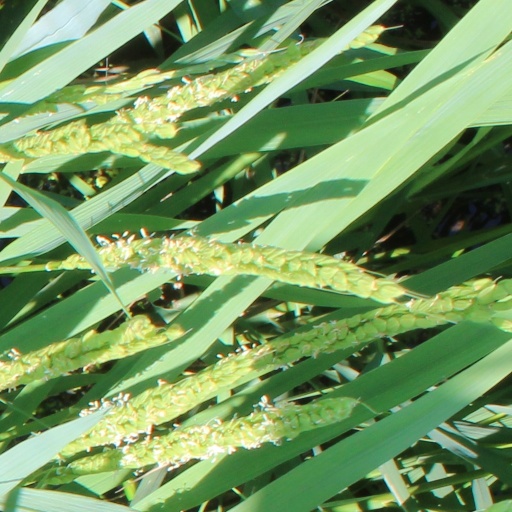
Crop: rice